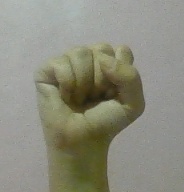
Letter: saad